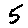
Label: 5